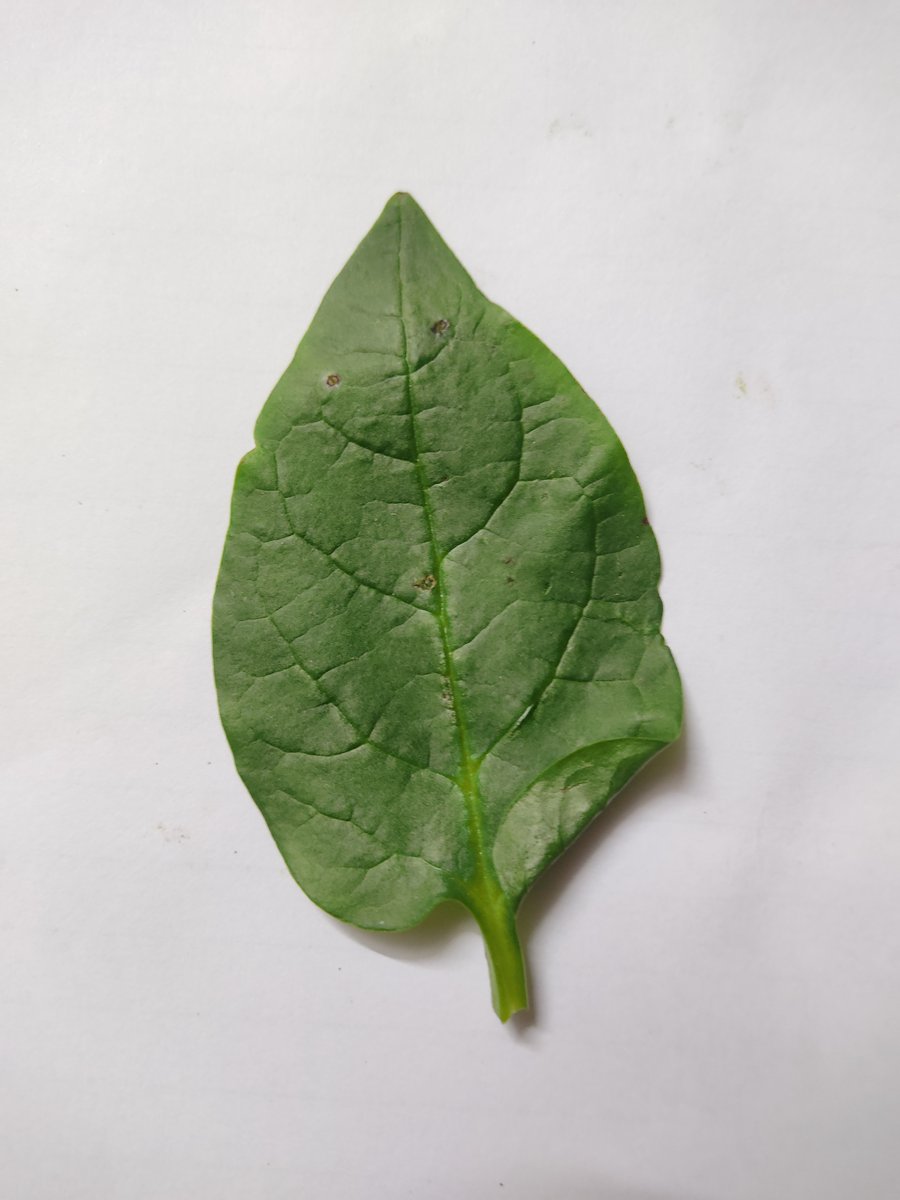
Label: Healthy-Leaf